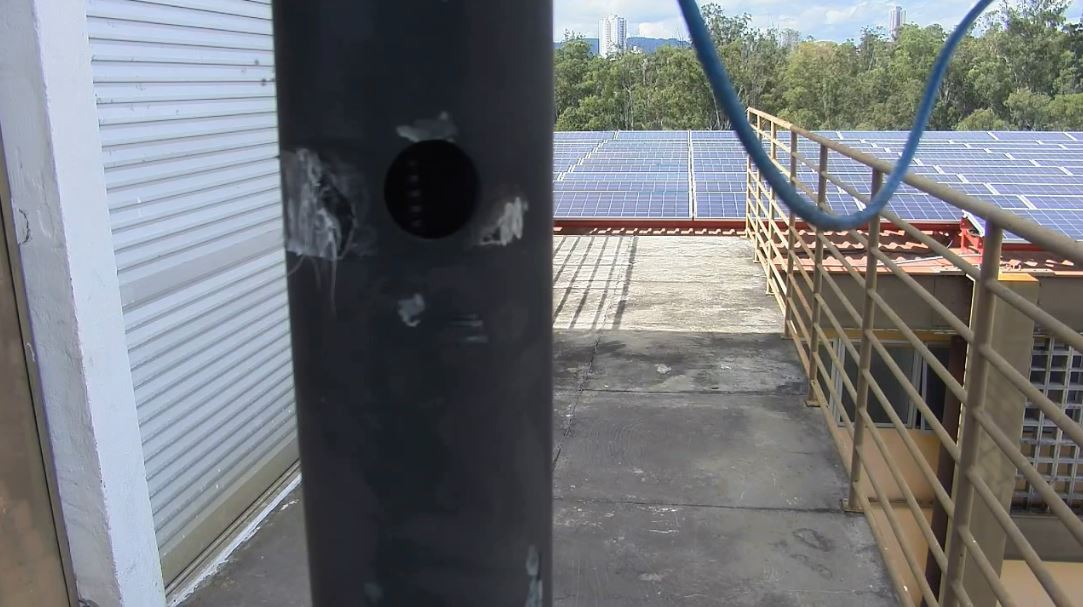
Fire: no
Smoke: no